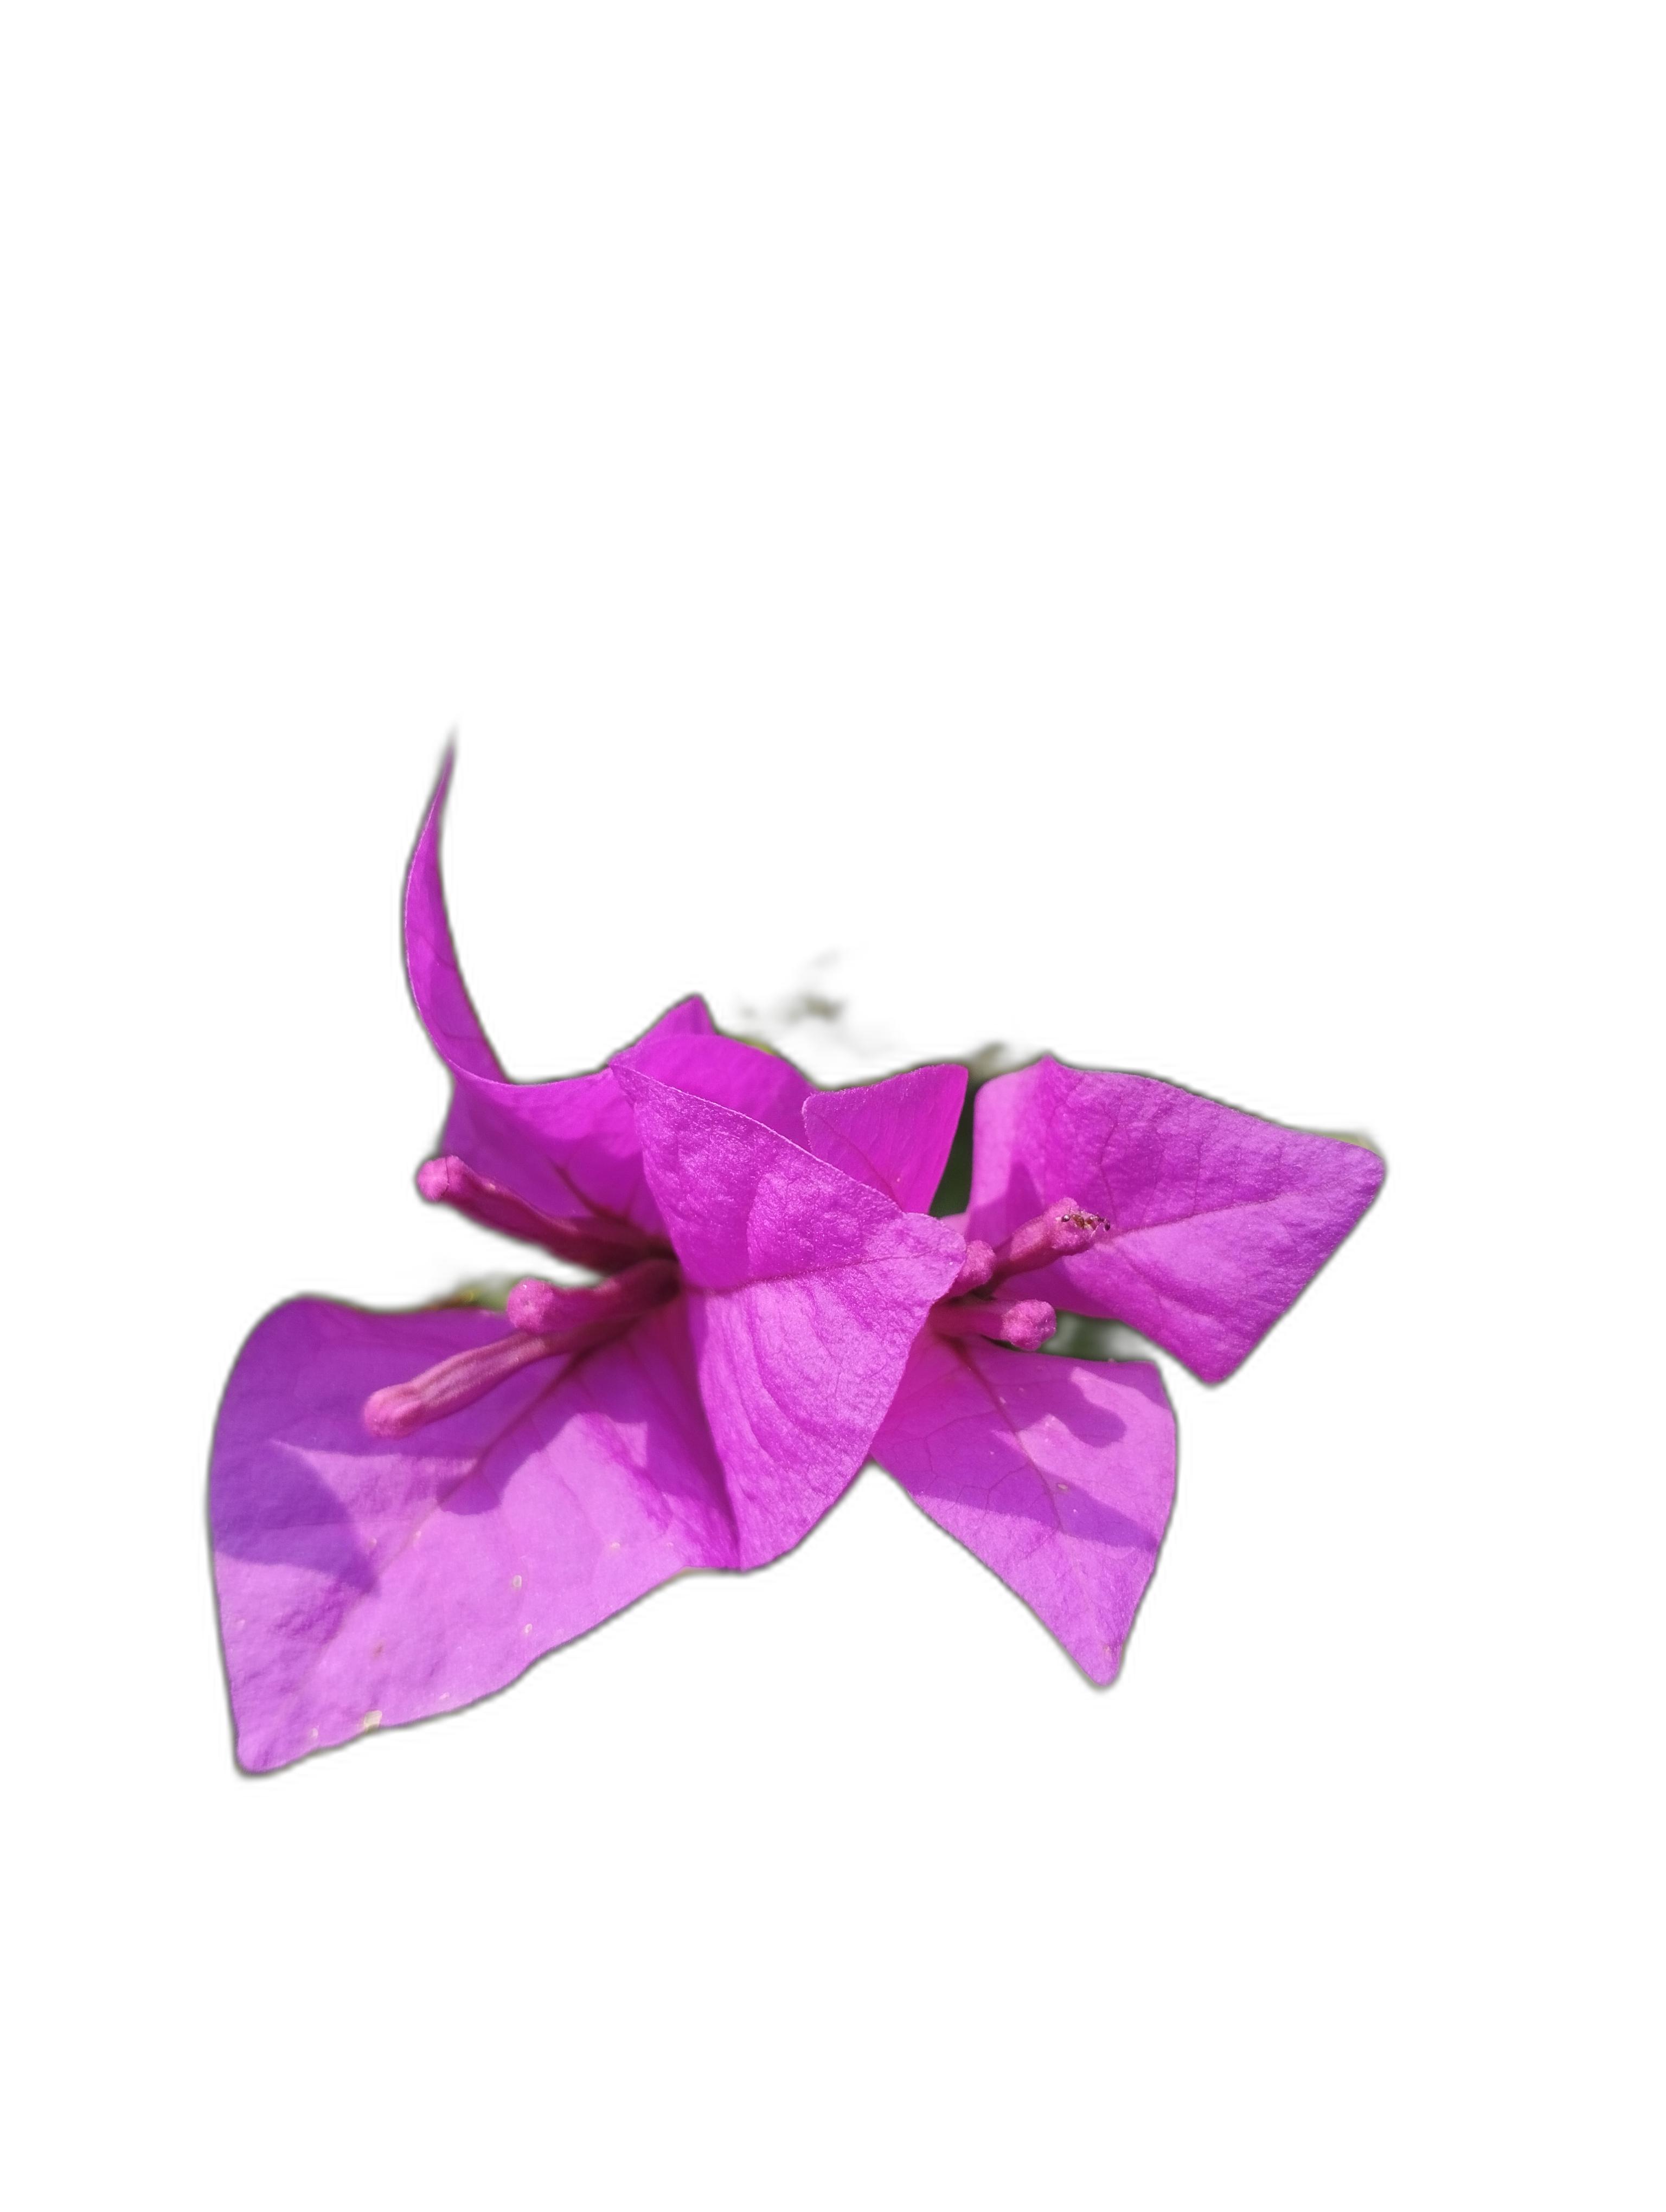
Label: Bougainvillea